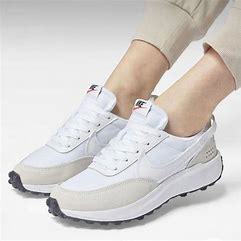
Brand: Nike
Model: Waffle Debut